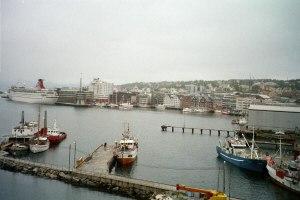
Tromsø est une ville du Nord de la Norvège. Située dans le comté de Troms, au nord du cercle polaire arctique, elle a une superficie de 2 558 km² et comptait 76 734 habitants au 1ᵉʳ janvier 2019, ce qui en fait la huitième ville du pays. Elle est surnommée « le Paris du Nord » et est la ville de plus de 50 000 habitants la plus septentrionale du monde.